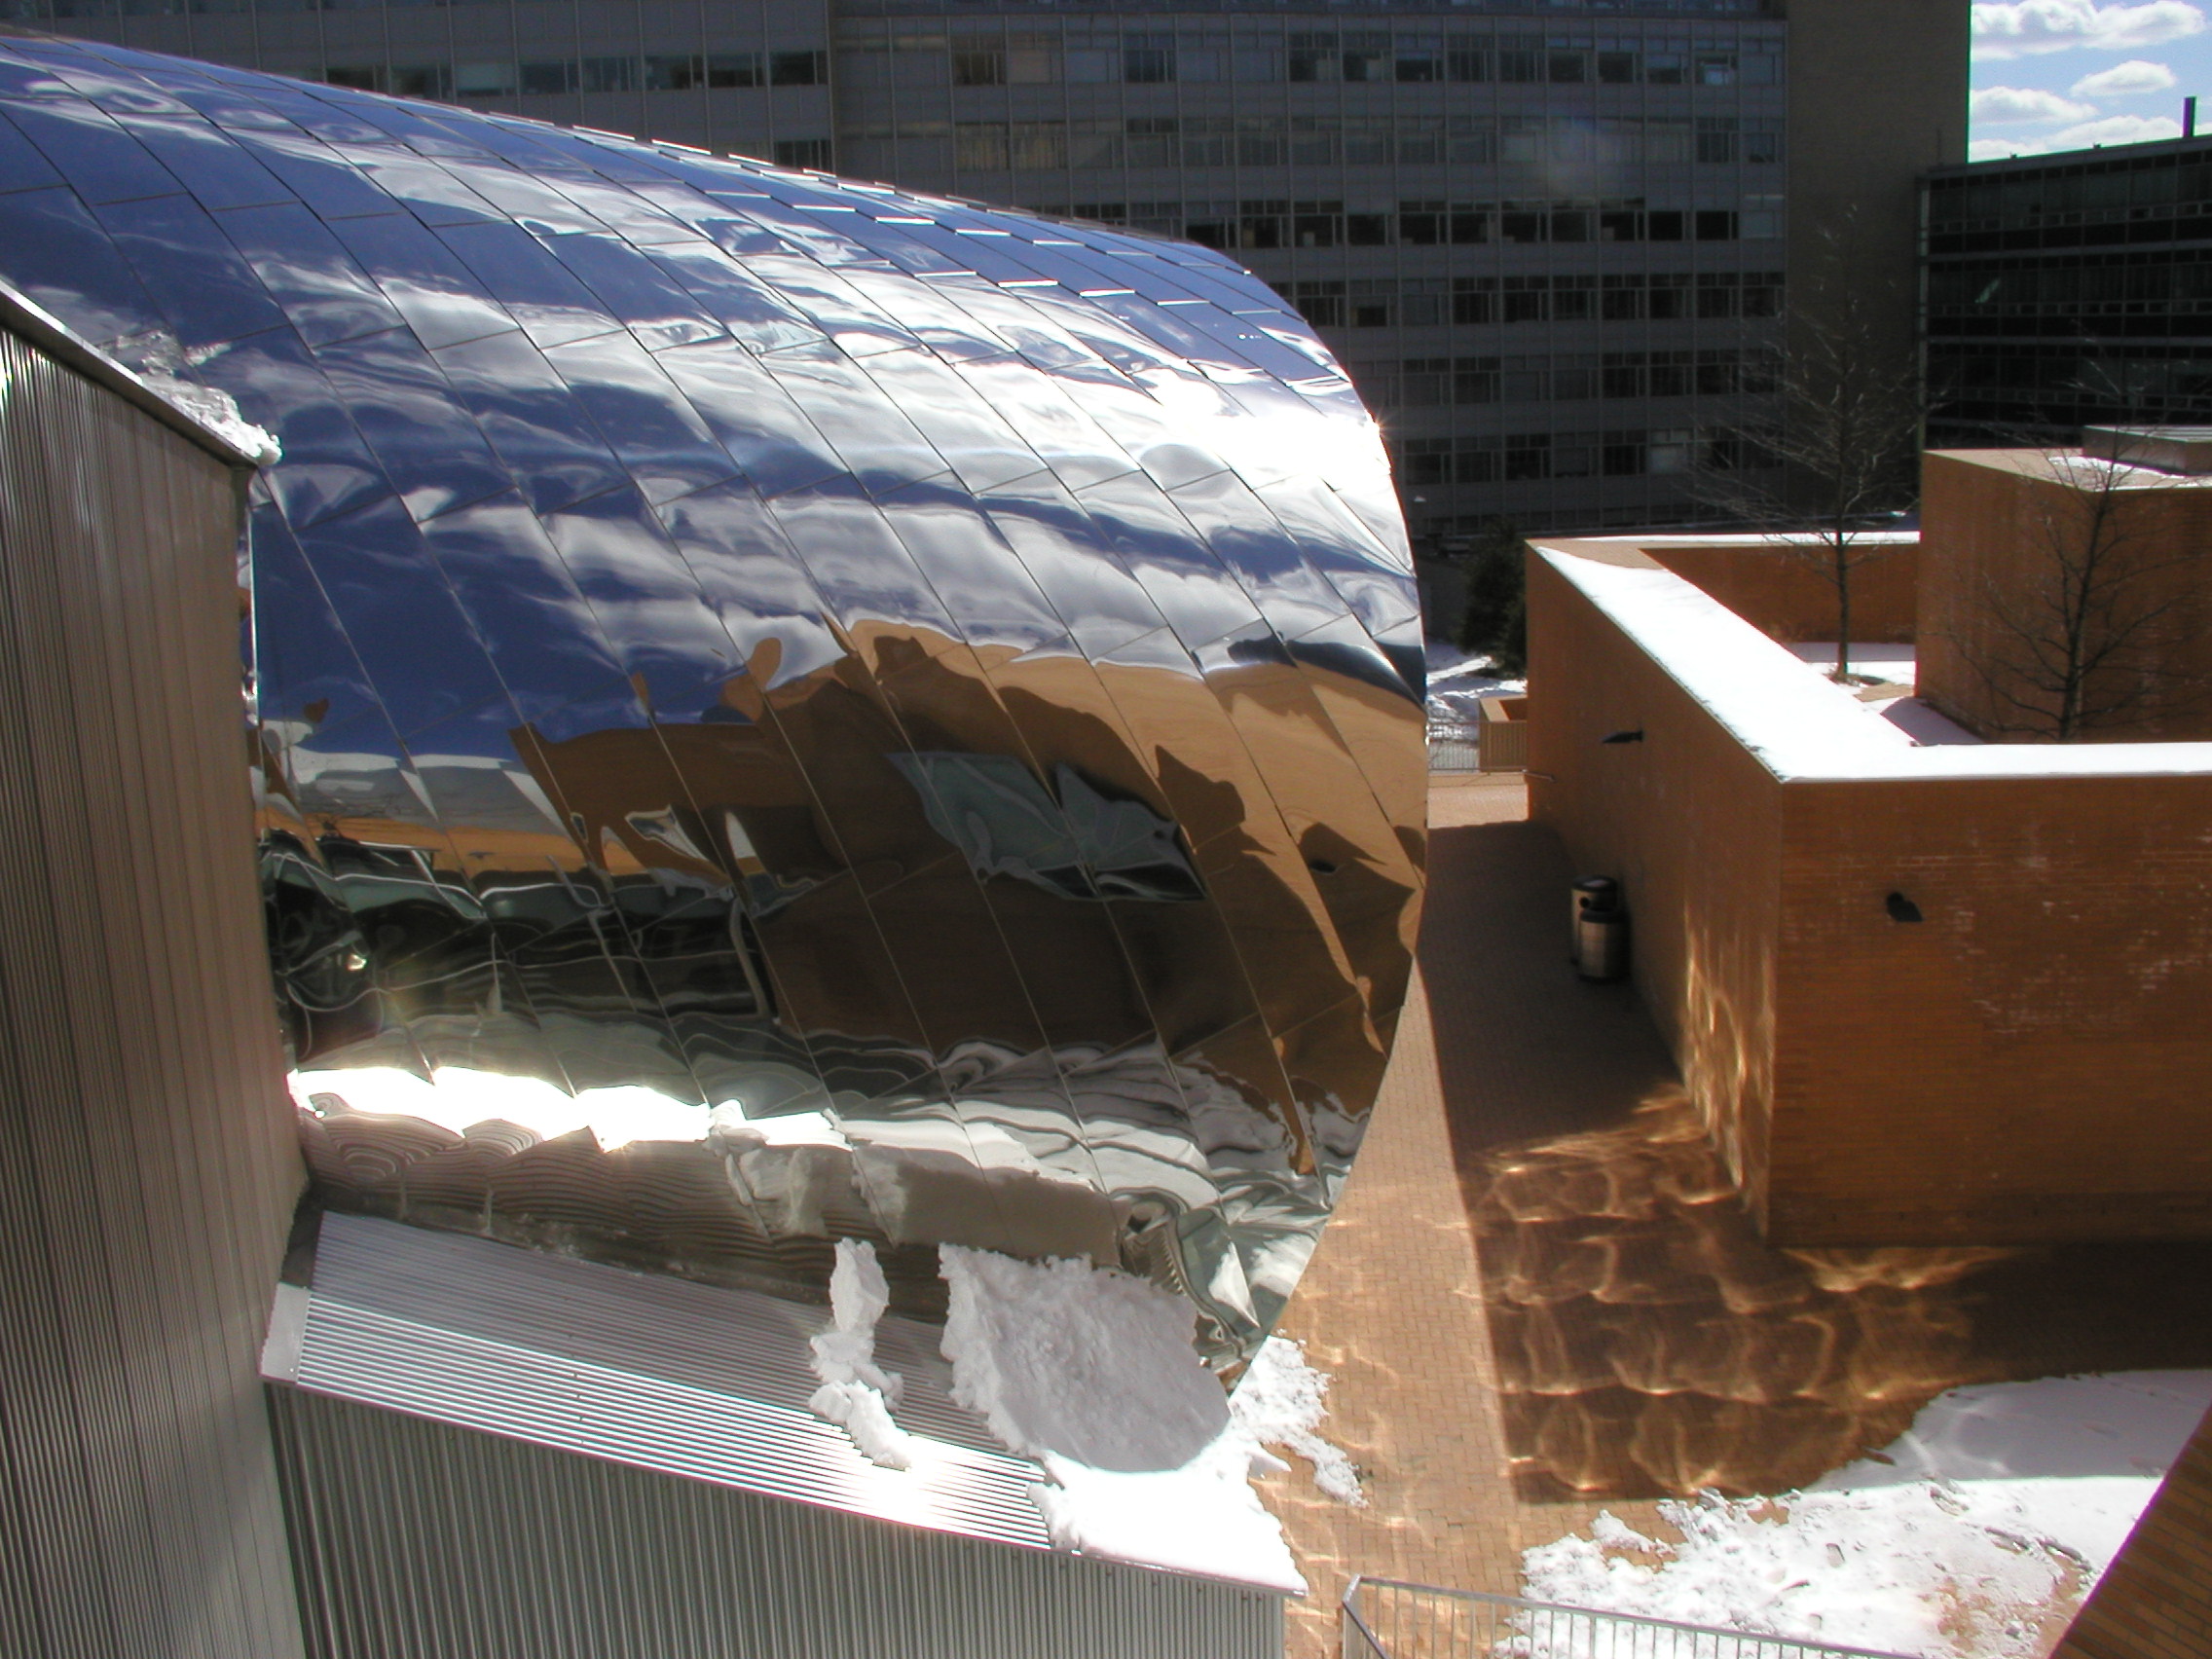
wood, roof, vehicle, material, boston, mit